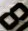
Number: 8